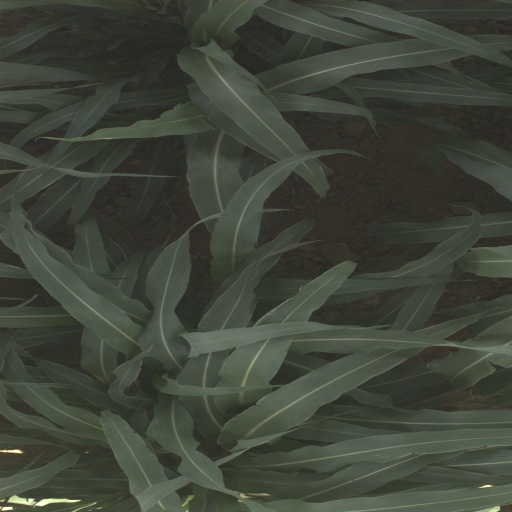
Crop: sorghum